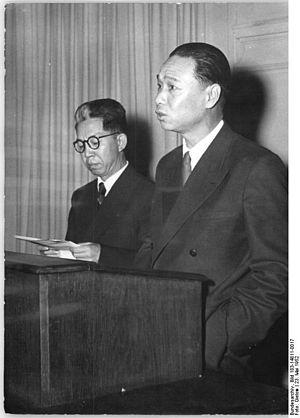
Ji Pengfei est un homme politique chinois qui a été ministre des Affaires étrangères de la République populaire de Chine de 1972 à 1974.